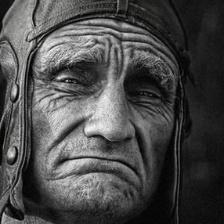
Label: faces